La Désirade

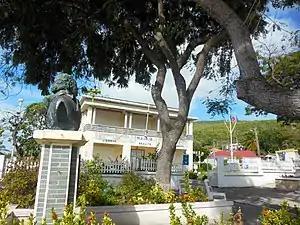
La Désirade local government building

The island of La Désirade forms part of the department of Guadeloupe, which is one of the five overseas departments and regions of France. Local administration is carried out by the local commune (municipality). The commune of La Désirade also includes the uninhabited Petite Terre Islands which lie nearby.